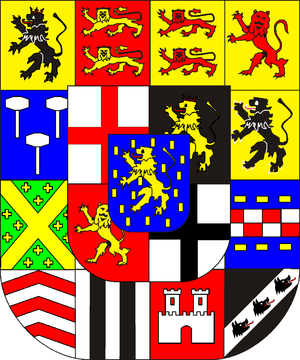
Hertugdømmet Nassau
Hertugdømmet Nassaus
Hertugdømmet Nassau var en af medlemsstaterne i det Tyske forbund og bestod i 60 år, fra 1806 til 1866. Hertugdømmet omfattede områder, som i dag indgår i forbundslandene Hessen og Rheinland-Pfalz. Nassaus hovedstad var først Weilburg og derefter Wiesbaden.